Mitchell Hepburn

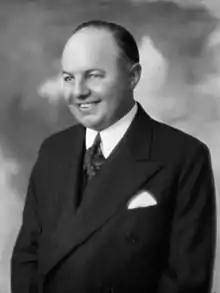
The Hon. Mitchell Frederick Hepburn

Mitchell Frederick Hepburn (August 12, 1896 – January 5, 1953) was the 11th premier of Ontario, from 1934 to 1942. He was the youngest premier in Ontario history, becoming premier at age 37. He was the only Ontario Liberal Party leader in the 20th century to lead his party to two majorities.